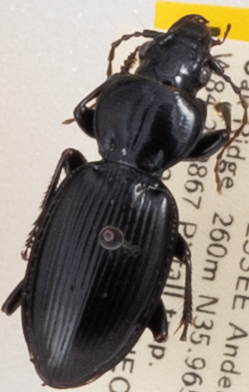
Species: Cyclotrachelus fucatus
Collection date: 2022-09-14
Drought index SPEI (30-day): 0.3
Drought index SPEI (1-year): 0.39
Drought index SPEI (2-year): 0.594